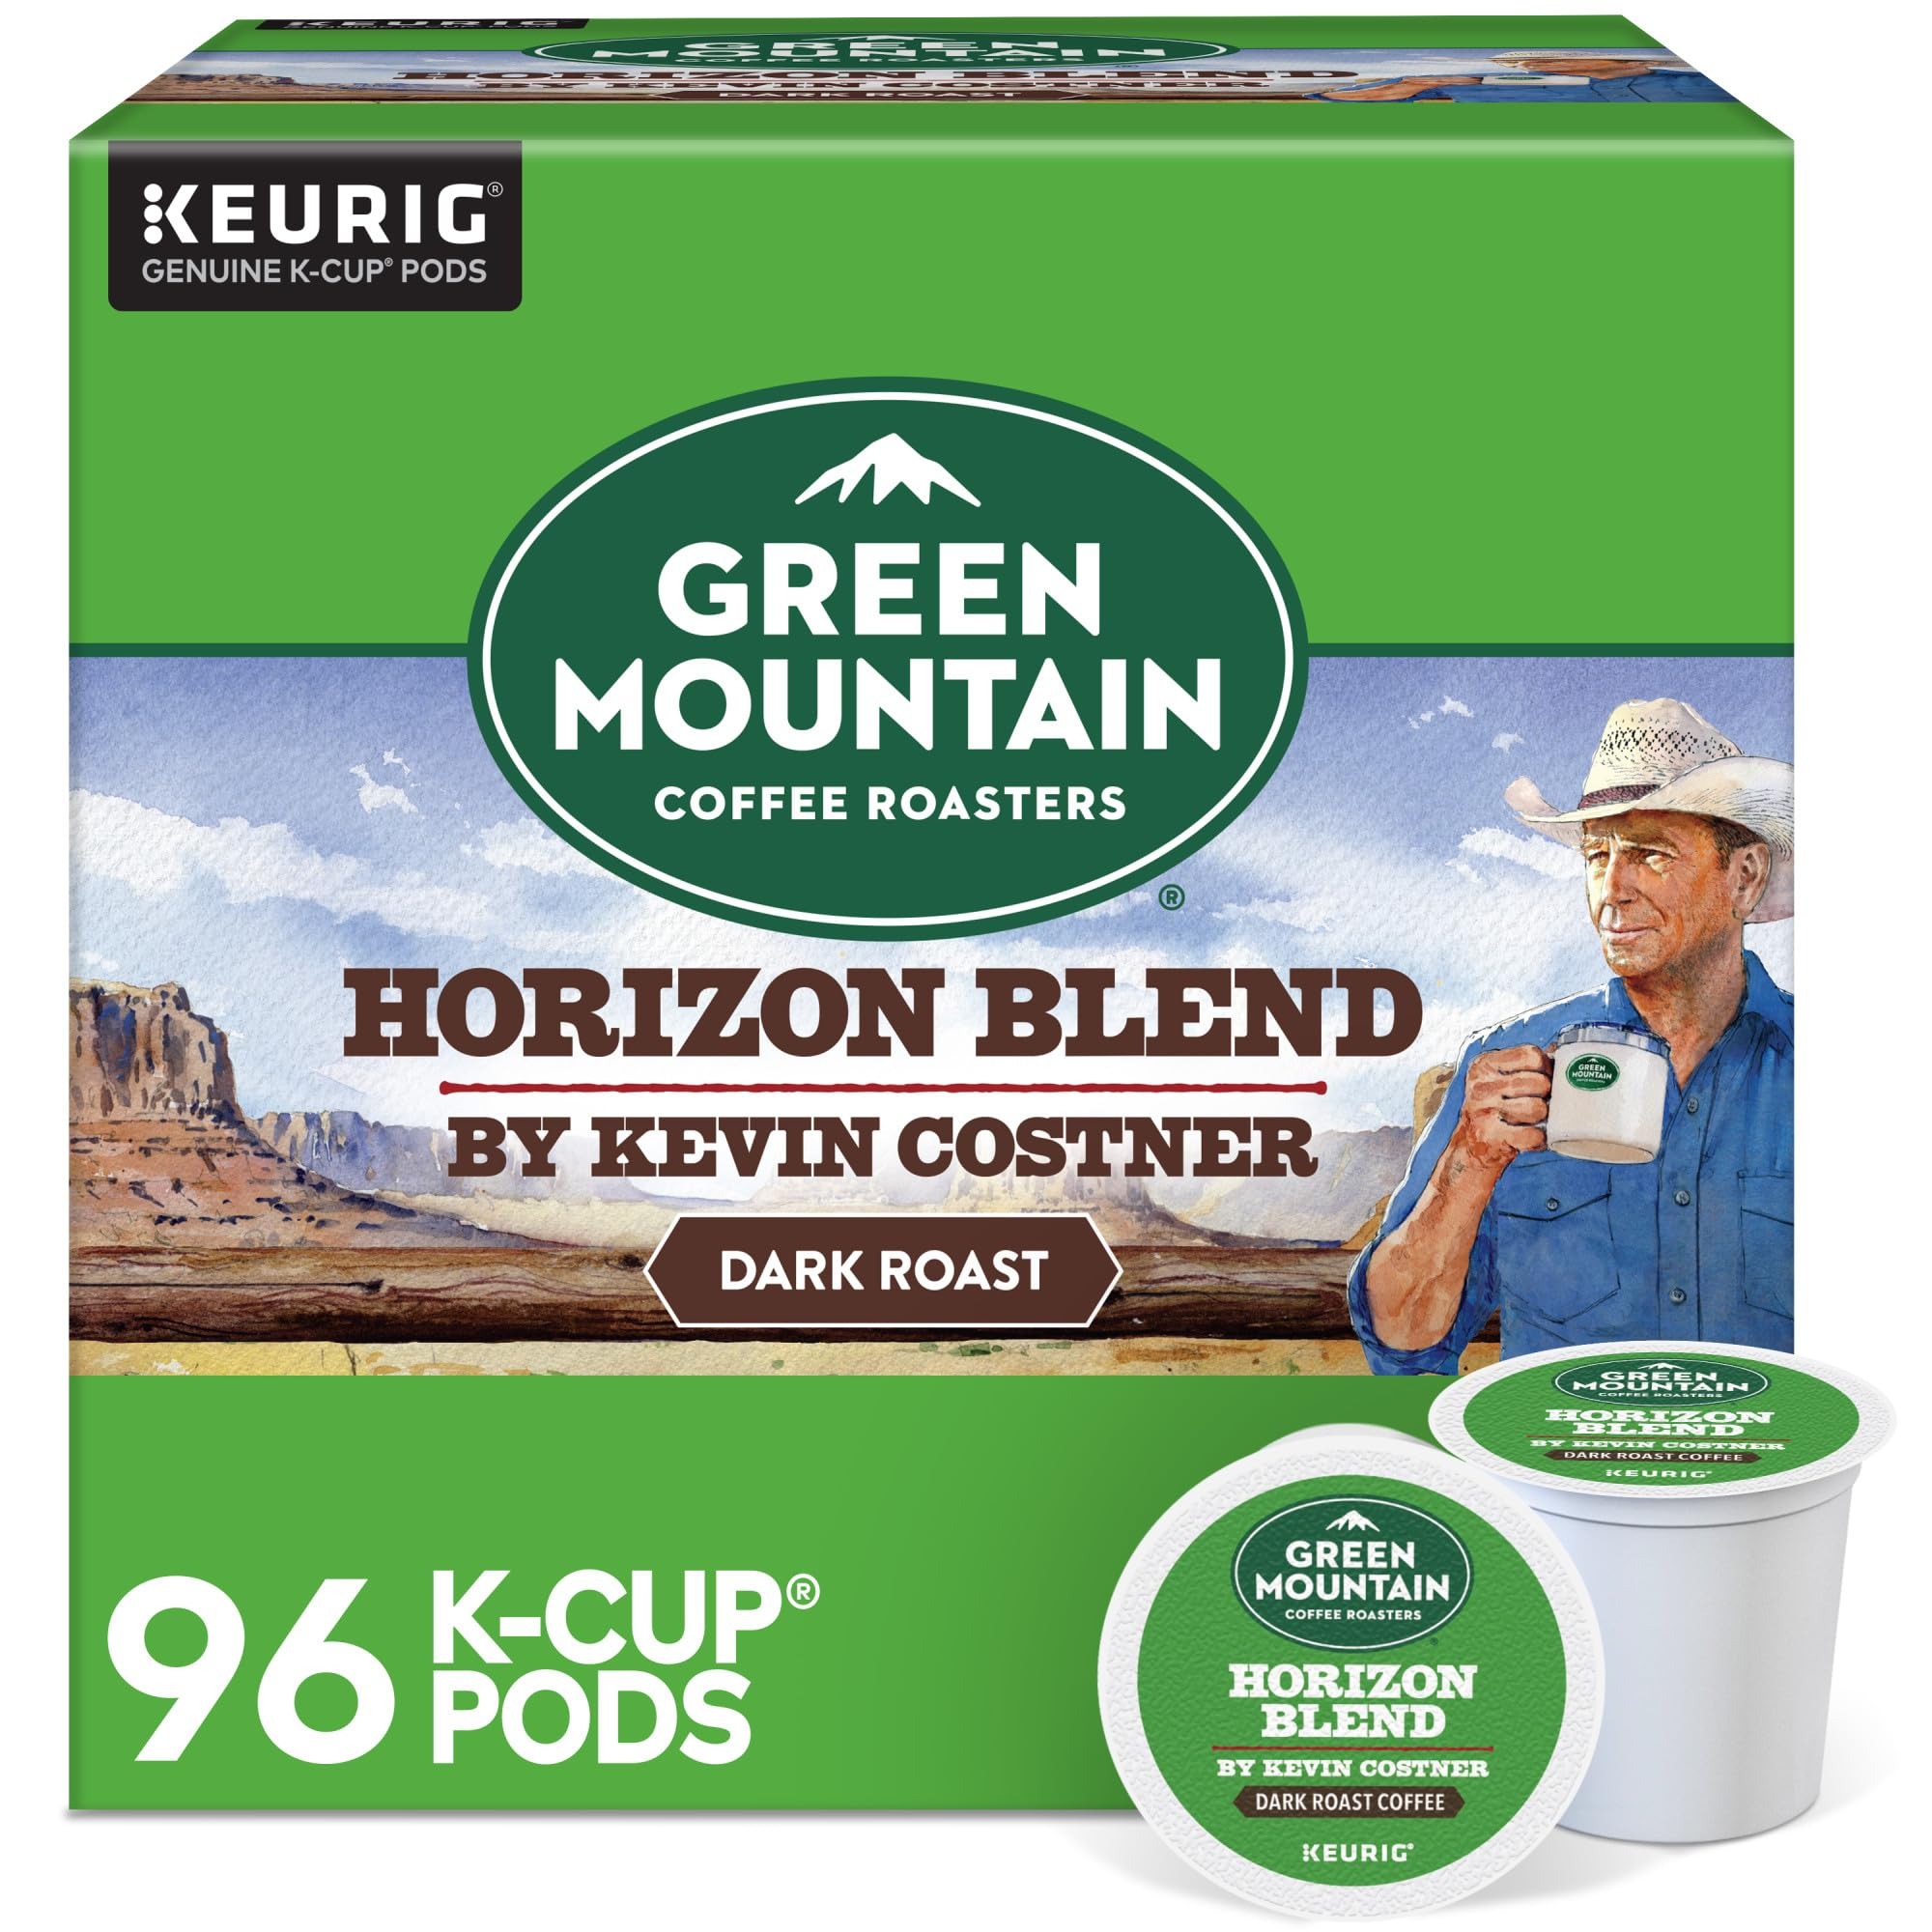
Item Name: Green Mountain Coffee Roasters® Horizon Blend Coffee by Kevin Costner, Single Serve Keurig® K-Cup® Pod, 96 Count
Bullet Point 1: DARK & DARING: Let the boldness of this brew lead the way with smooth and balanced notes of earth and smoke.
Bullet Point 2: AN ICONIC COLLABORATION: Actor, director, and writer Kevin Costner has something in common with us: a passion and reverence for the American west.
Bullet Point 3: OUR STORY: The mountains are a special place. It’s where Green Mountain Coffee Roasters was born. It’s where we developed our adventurous spirit and commitment to sustainably sourced coffee. We’re driven to bring the world a richer, better cup of coffee. Be bold. Be alive. Grab a cup and get out there
Bullet Point 4: COMPATIBILITY: Contains genuine Keurig K-Cup pods, engineered for guaranteed quality and compatibility with all Keurig single serve coffee makers.
Bullet Point 5: RECYCLABLE* K-CUP PODS: Simple. Delicious. And recyclable. Enjoy the same great tasting coffee you know and love, and when you’re done, just peel, empty, and recycle. *Check locally, not recycled in many communities.
Value: 96.0
Unit: Count

Price: 14.99